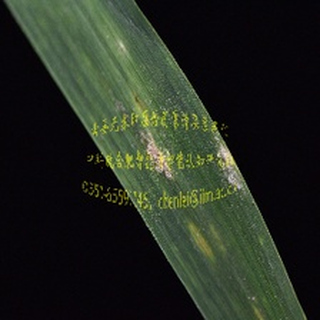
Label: wheat_mildew